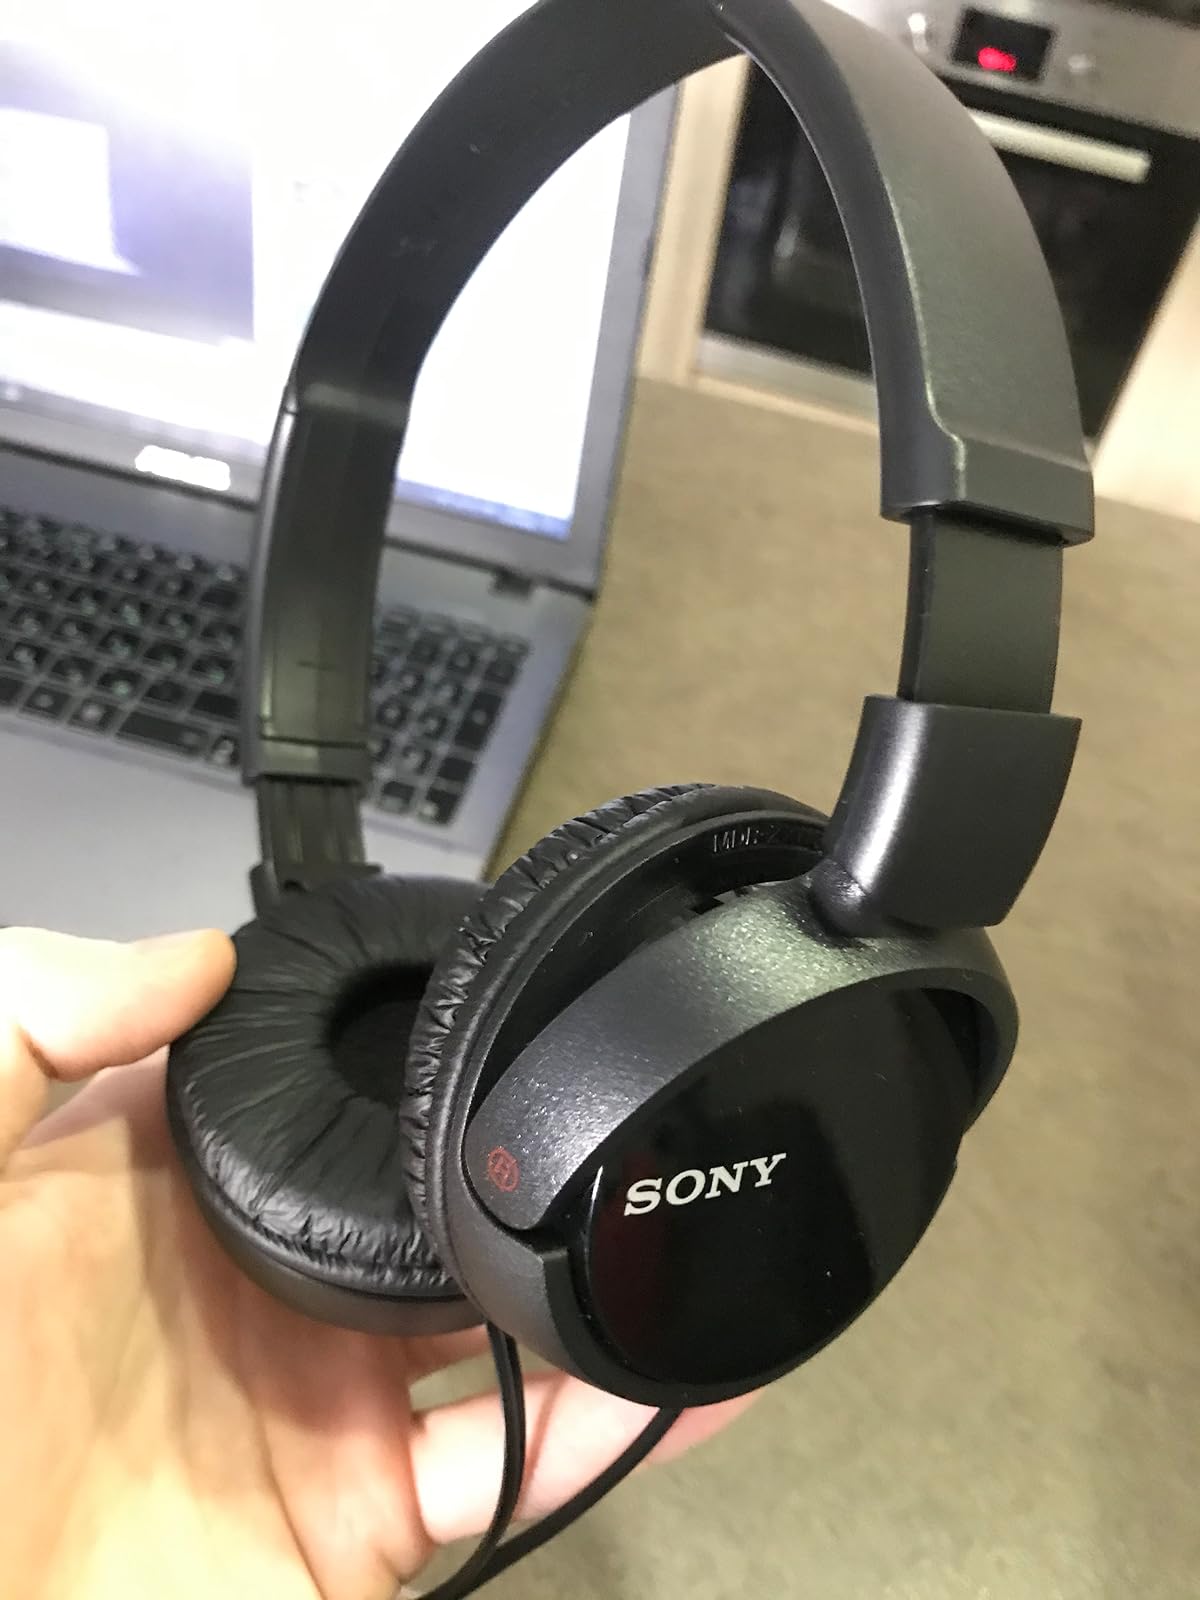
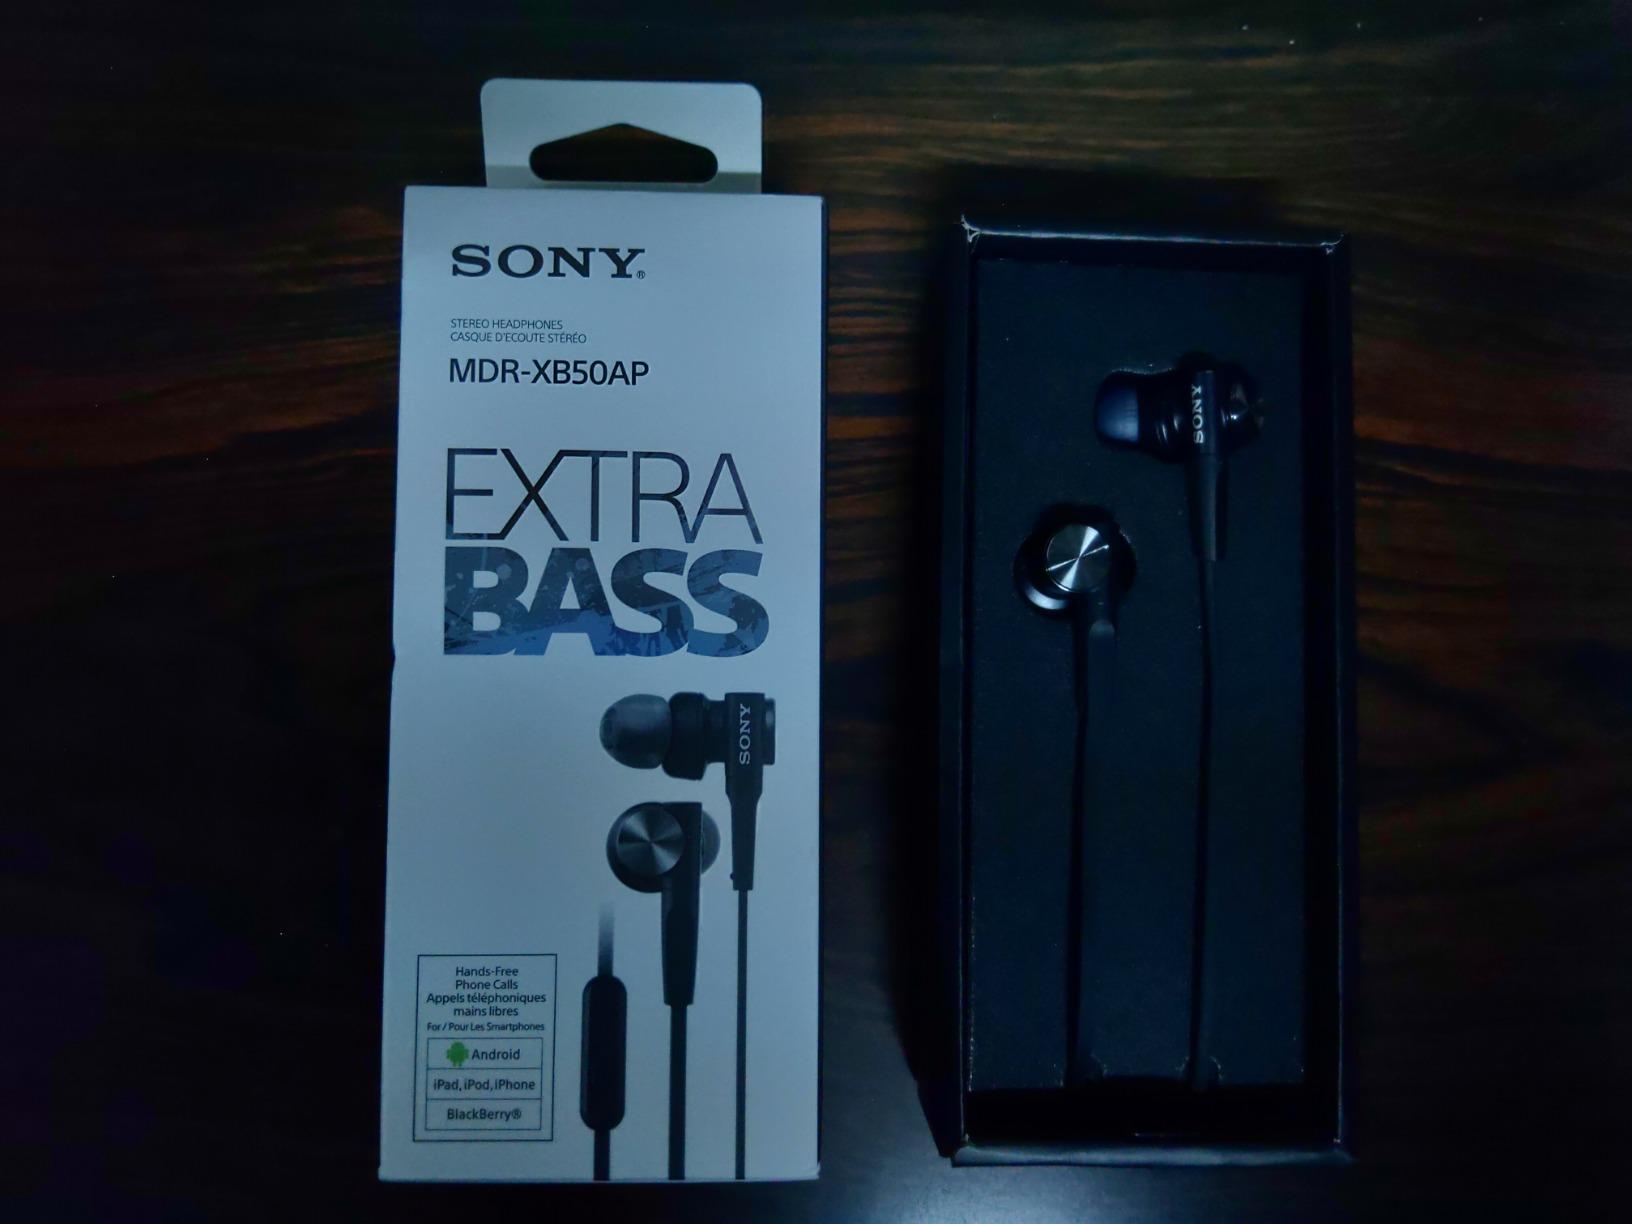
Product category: headphones
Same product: no